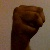
The image shows a hand gesture representing the letter 'M' in Indian Sign Language.